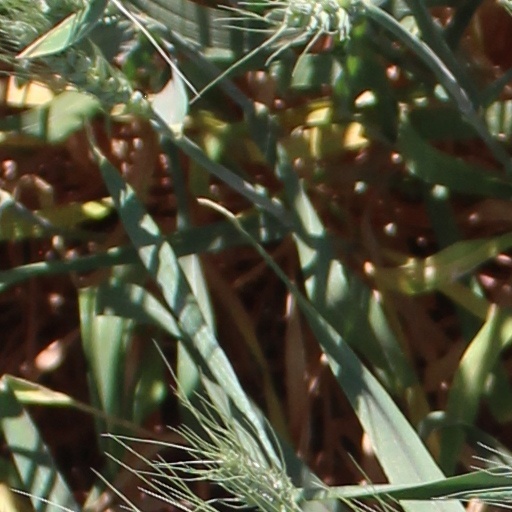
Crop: wheat